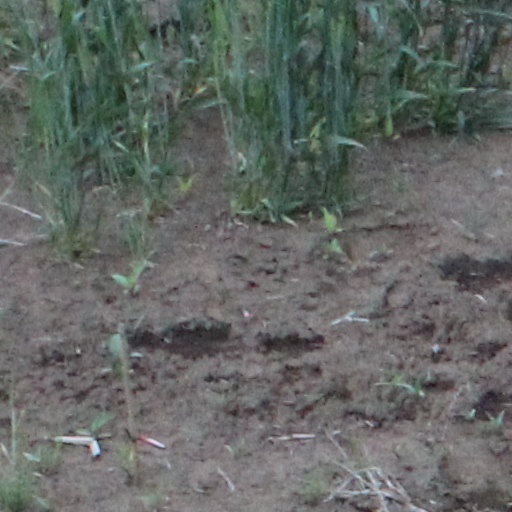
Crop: wheat